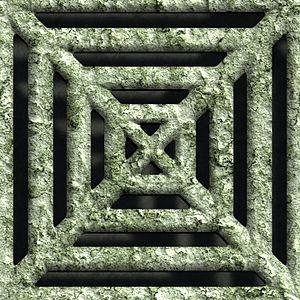
Une texture procédurale est une image de synthèse créée en utilisant un algorithme de génération procédurale conçu pour produire une représentation réaliste d'éléments naturels tels que le bois, le marbre, le métal ou la pierre.